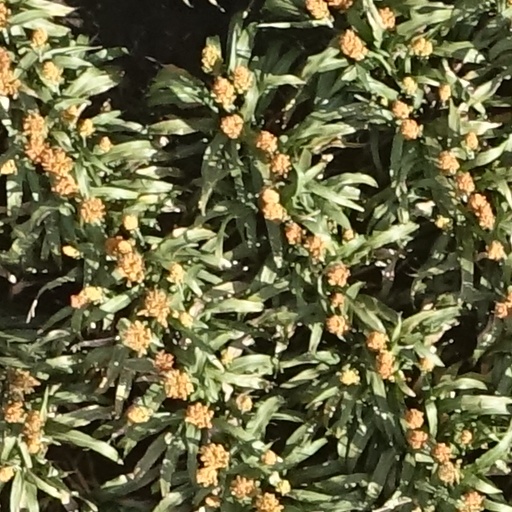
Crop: sorghum